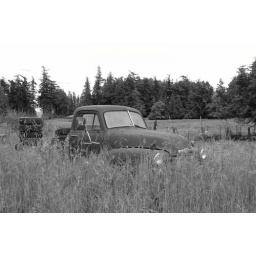
old truck in field